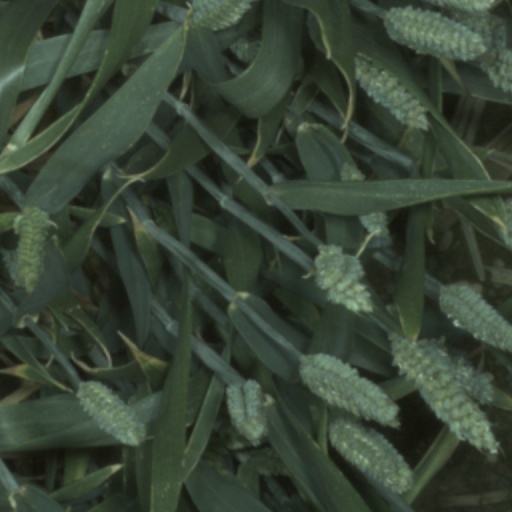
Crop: wheat